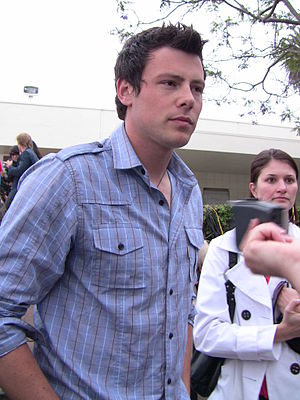
Glee / Cast og karakterer
Cory Monteith spiller Glee Club medlem Finn Hudson.
Glee er en amerikansk tv-serie, der blev vist første gang på Fox i USA. Serien handler om et showkor, kaldet "New Directions!", som er etableret på den opdigtede William McKinley High School i Lima, Ohio. De vigtigste personer i de indledende afsnit af Glee omfattede korleder og spansklærer Will Schuester, cheerleadertræner Sue Sylvester, studievejleder Emma Pillsbury, Wills kone Terri, og otte af klubbens medlemmer spillet af Dianna Agron, Chris Colfer, Kevin McHale, Lea Michele, Cory Monteith, Amber Riley, Mark Salling og Jenna Ushkowitz. I anden sæson blev nogle af de skuespillere, Mike O'Malley, Heather Morris og Naya Rivera, der i de tidligere afsnit var tilbagevendende roller, forfremmet til ledende roller. I tredje sæson blev Harry Shum, Jr. og Darren Criss ligeledes set i ledende roller, og både Gilsig og O'Malley blev fjernet fra de ledende rolleindehavere, selvom sidstnævnte er vendt tilbage som gæstestjerne. I fjerde sæson blev Chord Overstreet forfremmet fra en marginal rolle som tilbagevendende skuespiller til en af de vigtigste roller, og både Mays og Agron blev fjernet fra listen over hovedrolleindehavere.